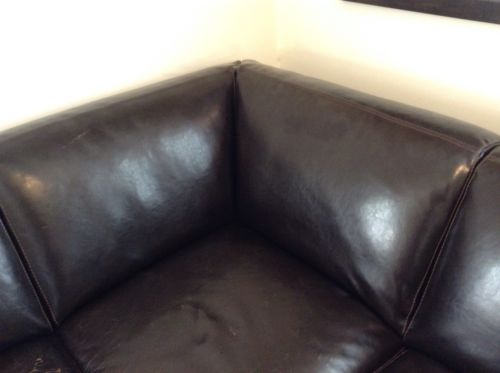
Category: sofa